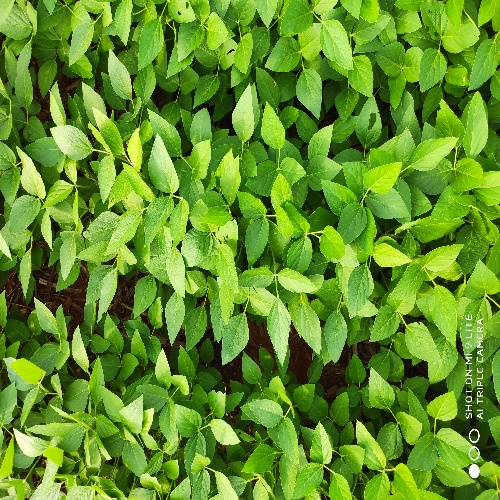
Label: Caterpillar